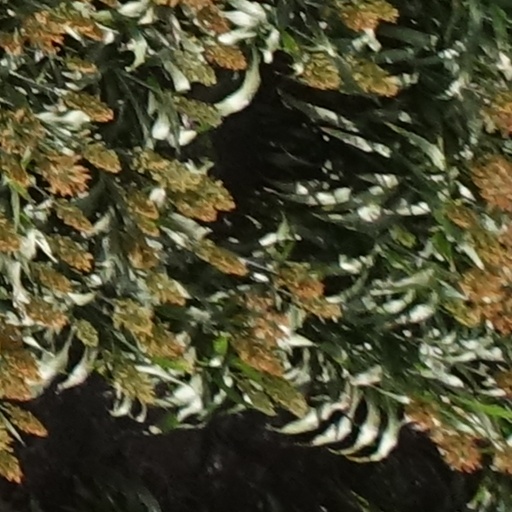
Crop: sorghum